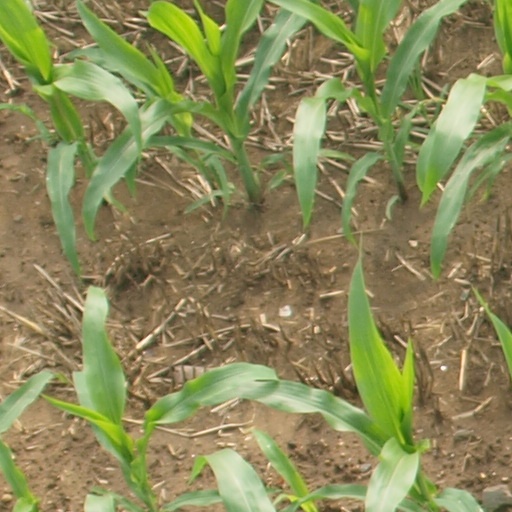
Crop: maize; corn